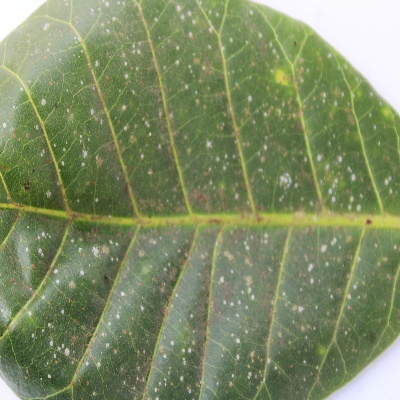
Crop: Cashew
Condition: red rust